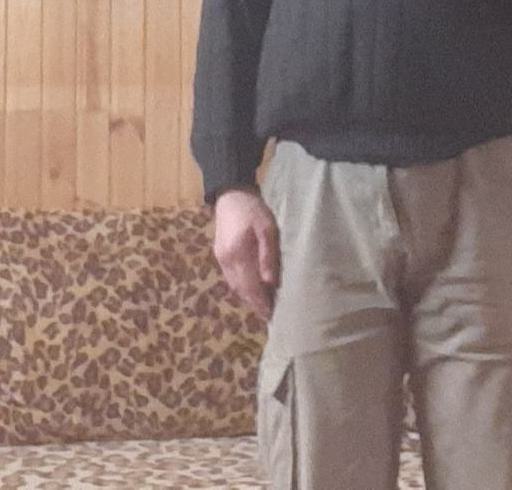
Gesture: no_gesture